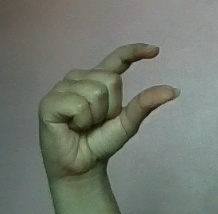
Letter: dal